Koxtag

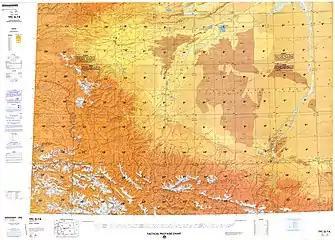
Map including Koxtag (DMA, 1984)

On July 24, 2015, Koxtag was changed from a township to a town.